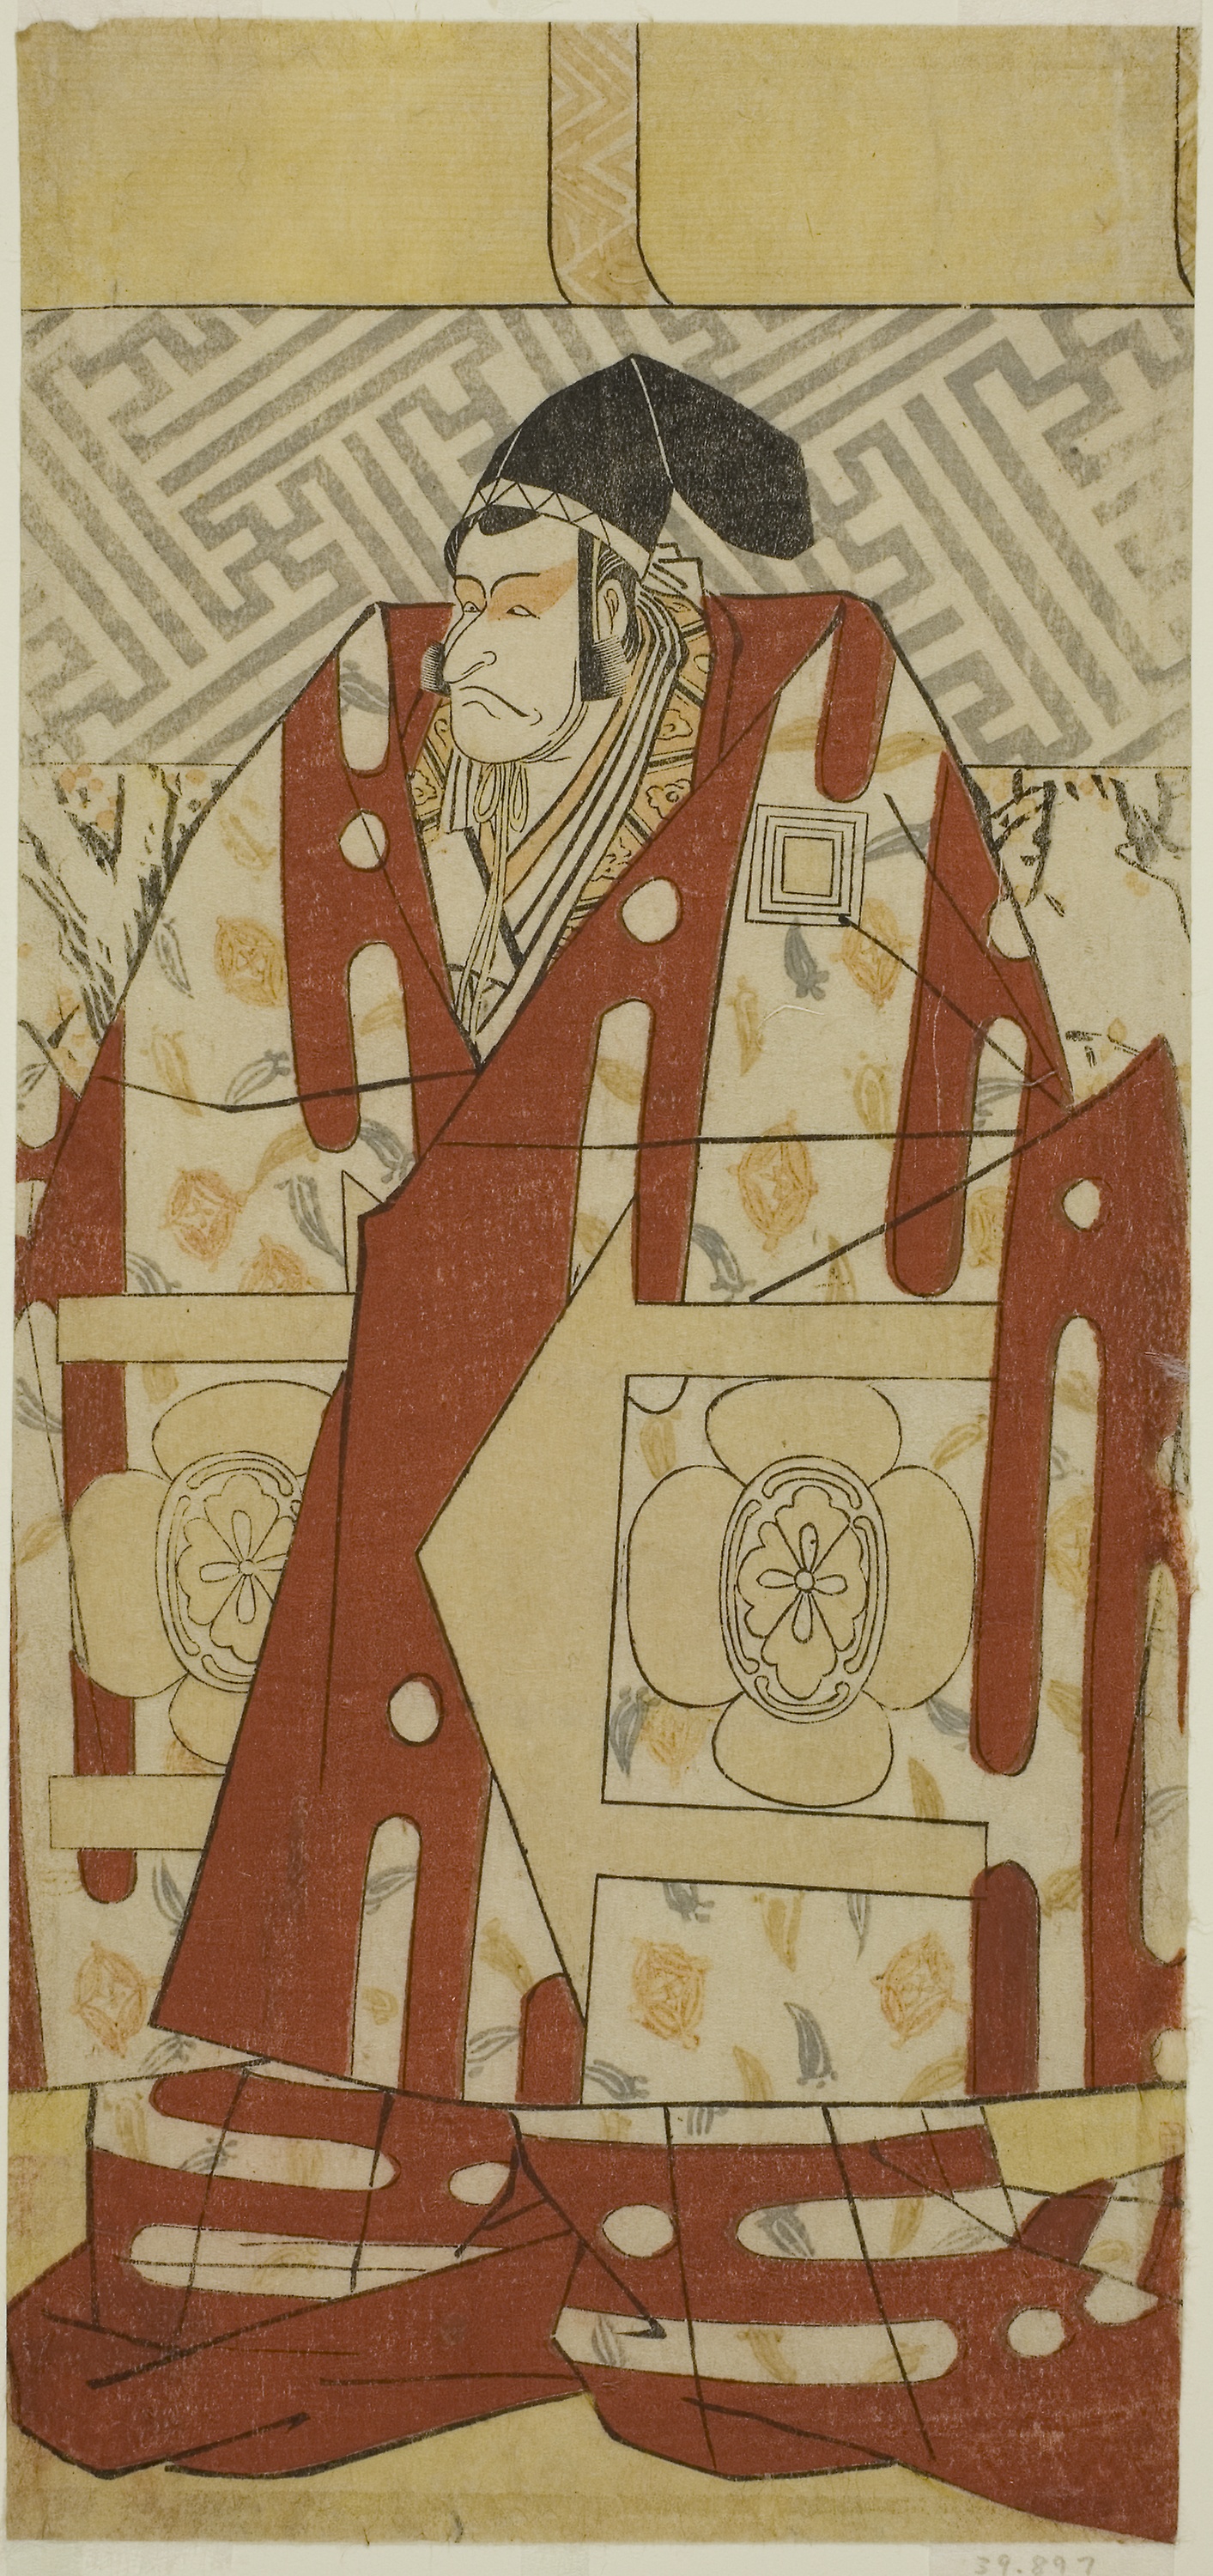
art, illustration, painting, headgear, modern art, visual arts, history, pattern, costume design, drawing, still life, style